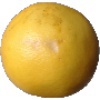
Label: Grapefruit White 1